The Honor of the Press

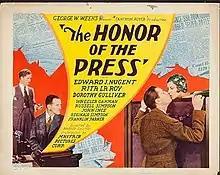

The Honor of the Press is a 1932 American Pre-Code crime film directed by B. Reeves Eason and starring Edward J. Nugent, Rita La Roy and Dorothy Gulliver. It was produced as a second feature for release by Mayfair Pictures. The film's sets were designed by the art director Paul Palmentola.